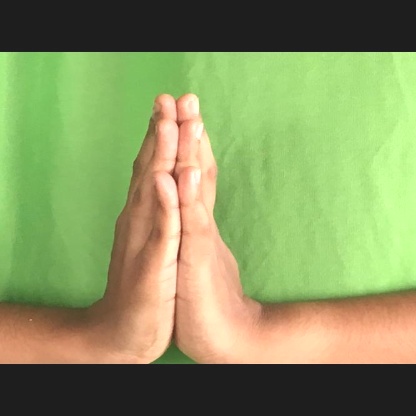
Mudra: Anjali